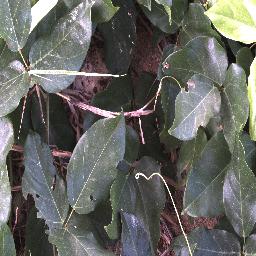
Label: negative